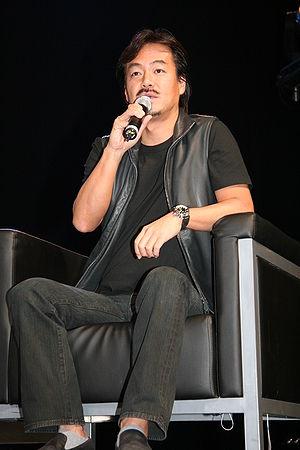
Conférence avec Hironobu Sakaguchi lors de la Japan Expo 2007 (Paris, France).
Final Fantasy V est un jeu vidéo de rôle développé par Squaresoft et sorti sur Super Famicom en 1992. Le jeu s'est vendu à près de 2 500 000 exemplaires.
Final Fantasy IX est un jeu vidéo de rôle développé par Square Co. sous la direction de Hiroyuki Itō. Il est publié en juillet 2000 au Japon, en novembre en Amérique du Nord puis en février 2001 en Europe et Australie. Après les épisodes VII et VIII, il s'agit du troisième et dernier jeu de la série à être distribué sur la PlayStation de Sony.
Final Fantasy IV est un jeu vidéo de rôle développé par Square sous la direction de Hironobu Sakaguchi, le créateur de la série. Le jeu est édité par Square sur Super Nintendo en juillet 1991 au Japon puis en novembre en Amérique du Nord dans une version épurée. Il s'agit du quatrième épisode de la série Final Fantasy et du premier à être produit sur console 16-bits.
Final Fantasy est un jeu vidéo de rôle développé et publié par Square Co., Ltd. pour la Nintendo Entertainment System en 1987. Il est le jeu inaugural de la série principale de Square : Final Fantasy.
Final Fantasy VI est un jeu vidéo de rôle, développé et publié par Square Co., Ltd. en 1994 pour la console de jeux vidéo Super Nintendo. Final Fantasy VI est ressorti pour la PlayStation en 1999, pour la Game Boy Advance en 2006 puis sur la Console Virtuelle de la Nintendo Wii en 2011.